The Haunted (Philippine TV series)

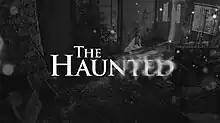
Title card

The Haunted is a Philippine television drama horror series broadcast by ABS-CBN. Directed by Manny Palo and Benedict Mique, it stars Jake Cuenca, Shaina Magdayao, Denise Laurel, and Queenzy Calma. It aired on the network's Yes Weekend line up and worldwide on TFC from December 8, 2019 to February 9, 2020, replacing "Parasite Island" and was replaced by "24/7".